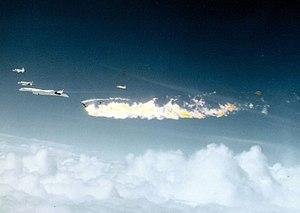
La turbulence de sillage est une turbulence aérodynamique qui se forme derrière un aéronef. Elle comprend les phénomènes de jetwash et de tourbillon marginal. Le jetwash est dû aux gaz expulsés par les réacteurs. Il est extrêmement violent, mais de courte durée. À l'inverse, le tourbillon marginal correspond à des turbulences aux extrémités des ailes et sur leur surface supérieure. Elles sont moins violentes, mais comme elles peuvent durer jusqu'à trois minutes après le passage d'un avion, elles sont une cause sournoise d'accidents d'avions.
"Alvin Swauger ""Al"" White est un pilote d'essais américain.
Le North American XB-70 Valkyrie est le prototype du bombardier stratégique nucléaire de pénétration B-70, destiné au Strategic Air Command de l'United States Air Force. North American Aviation conçoit le Valkyrie comme un grand avion à six turboréacteurs, capable d'atteindre des vitesses supérieures à Mach 3 en volant à 21 000 m d'altitude.
Joseph Albert « Joe » Walker, né le 20 février 1921 à Washington en Pennsylvanie et mort le 8 juin 1966 près de Barstow en Californie, est un pilote d'essai américain.